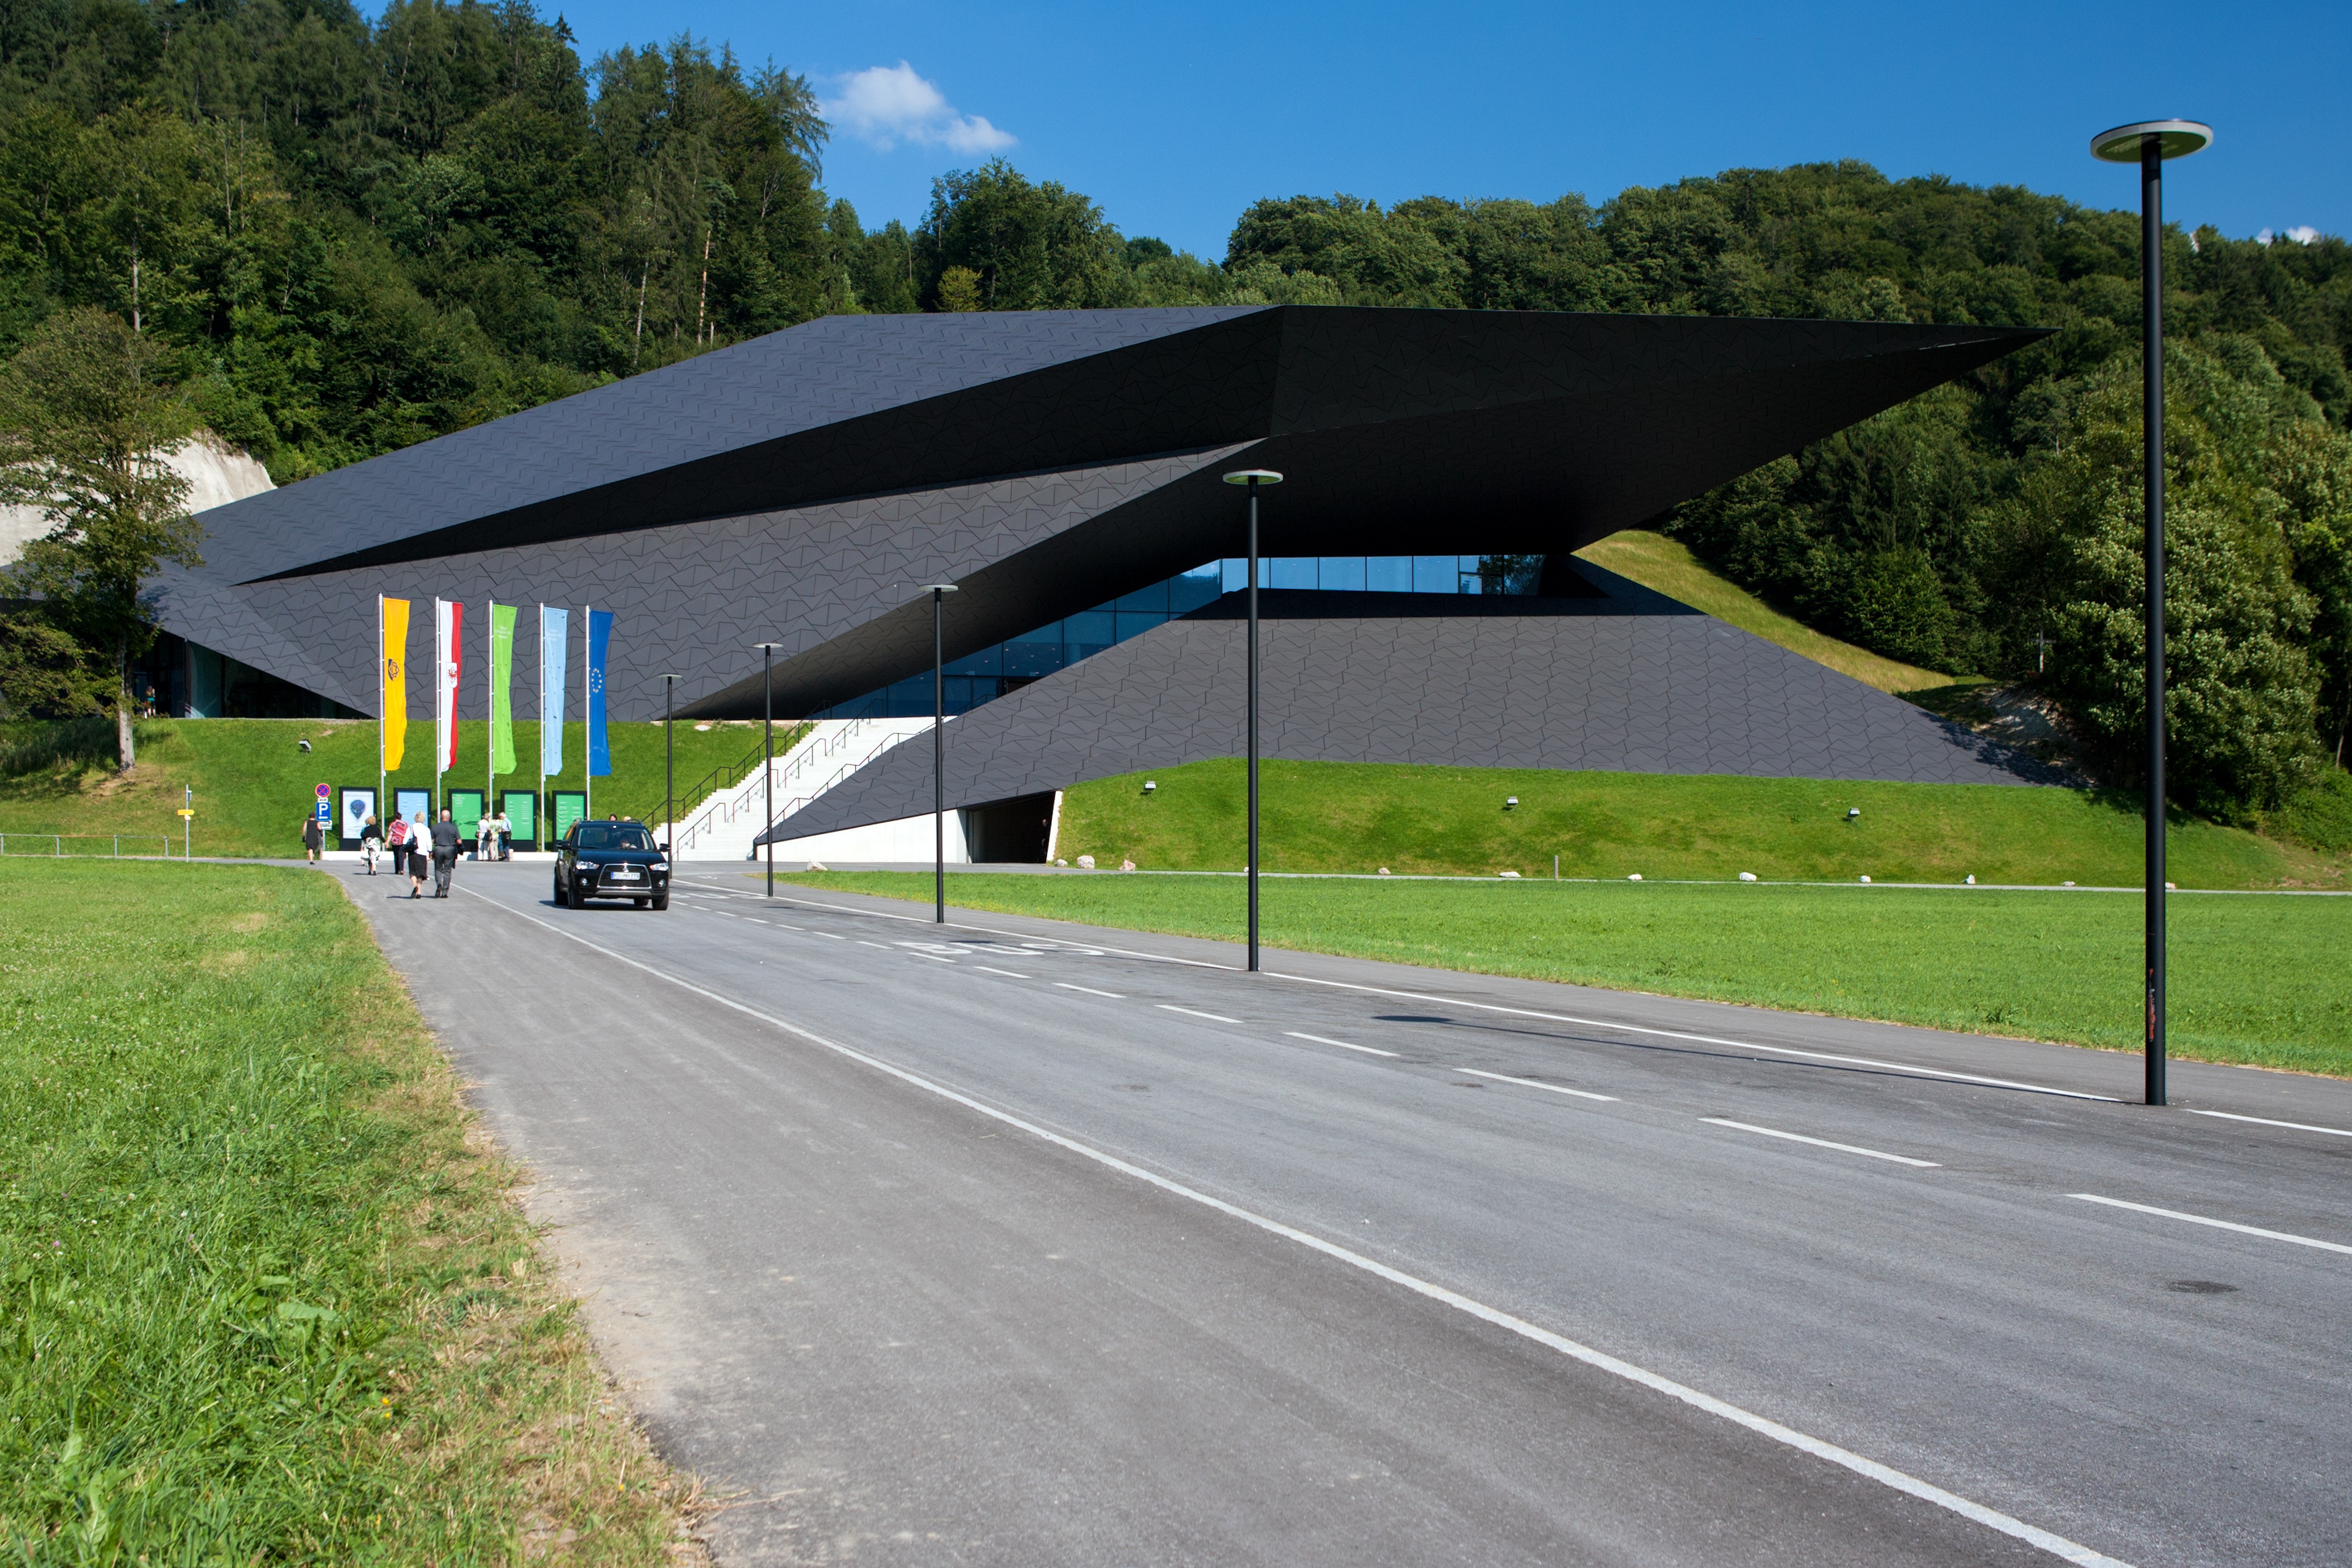
road, highway, lane, modern architecture, theatre, infrastructure, germany, street lights, erle, interlocking panels, blue reflective glass